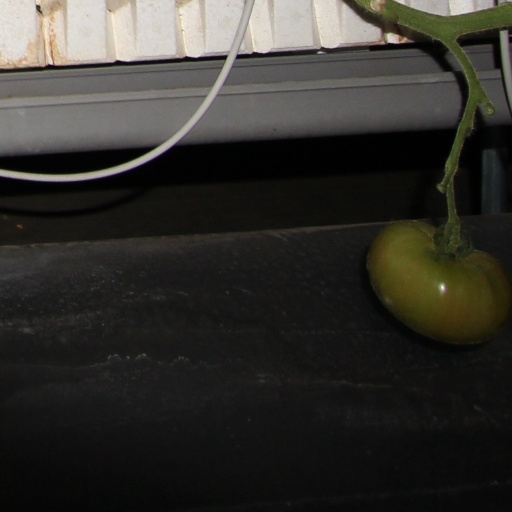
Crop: tomato